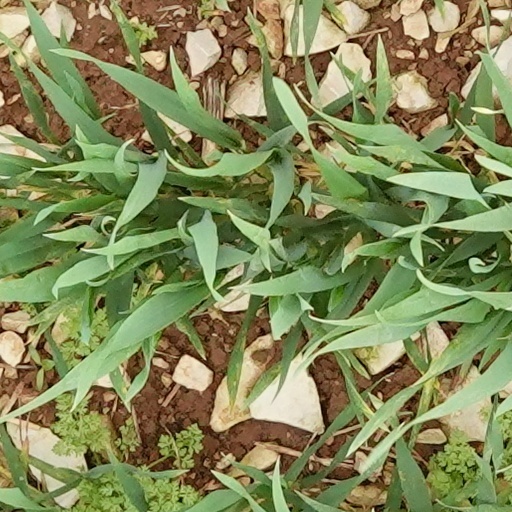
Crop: wheat